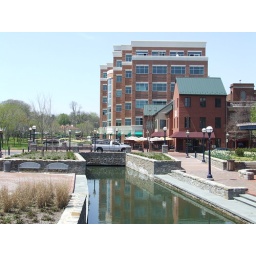
New office building in the background will house the Green Turtle.